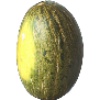
Label: Melon Piel de Sapo 1